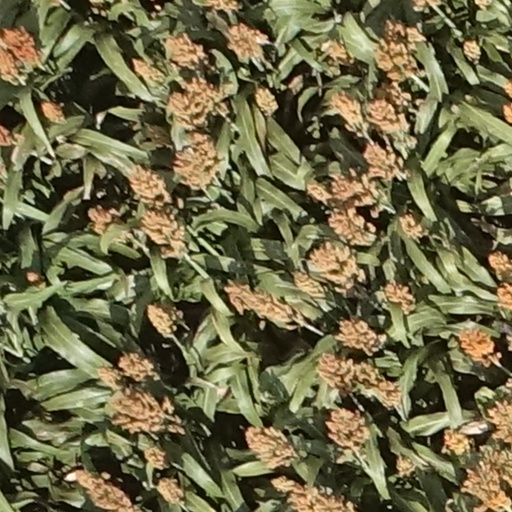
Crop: sorghum